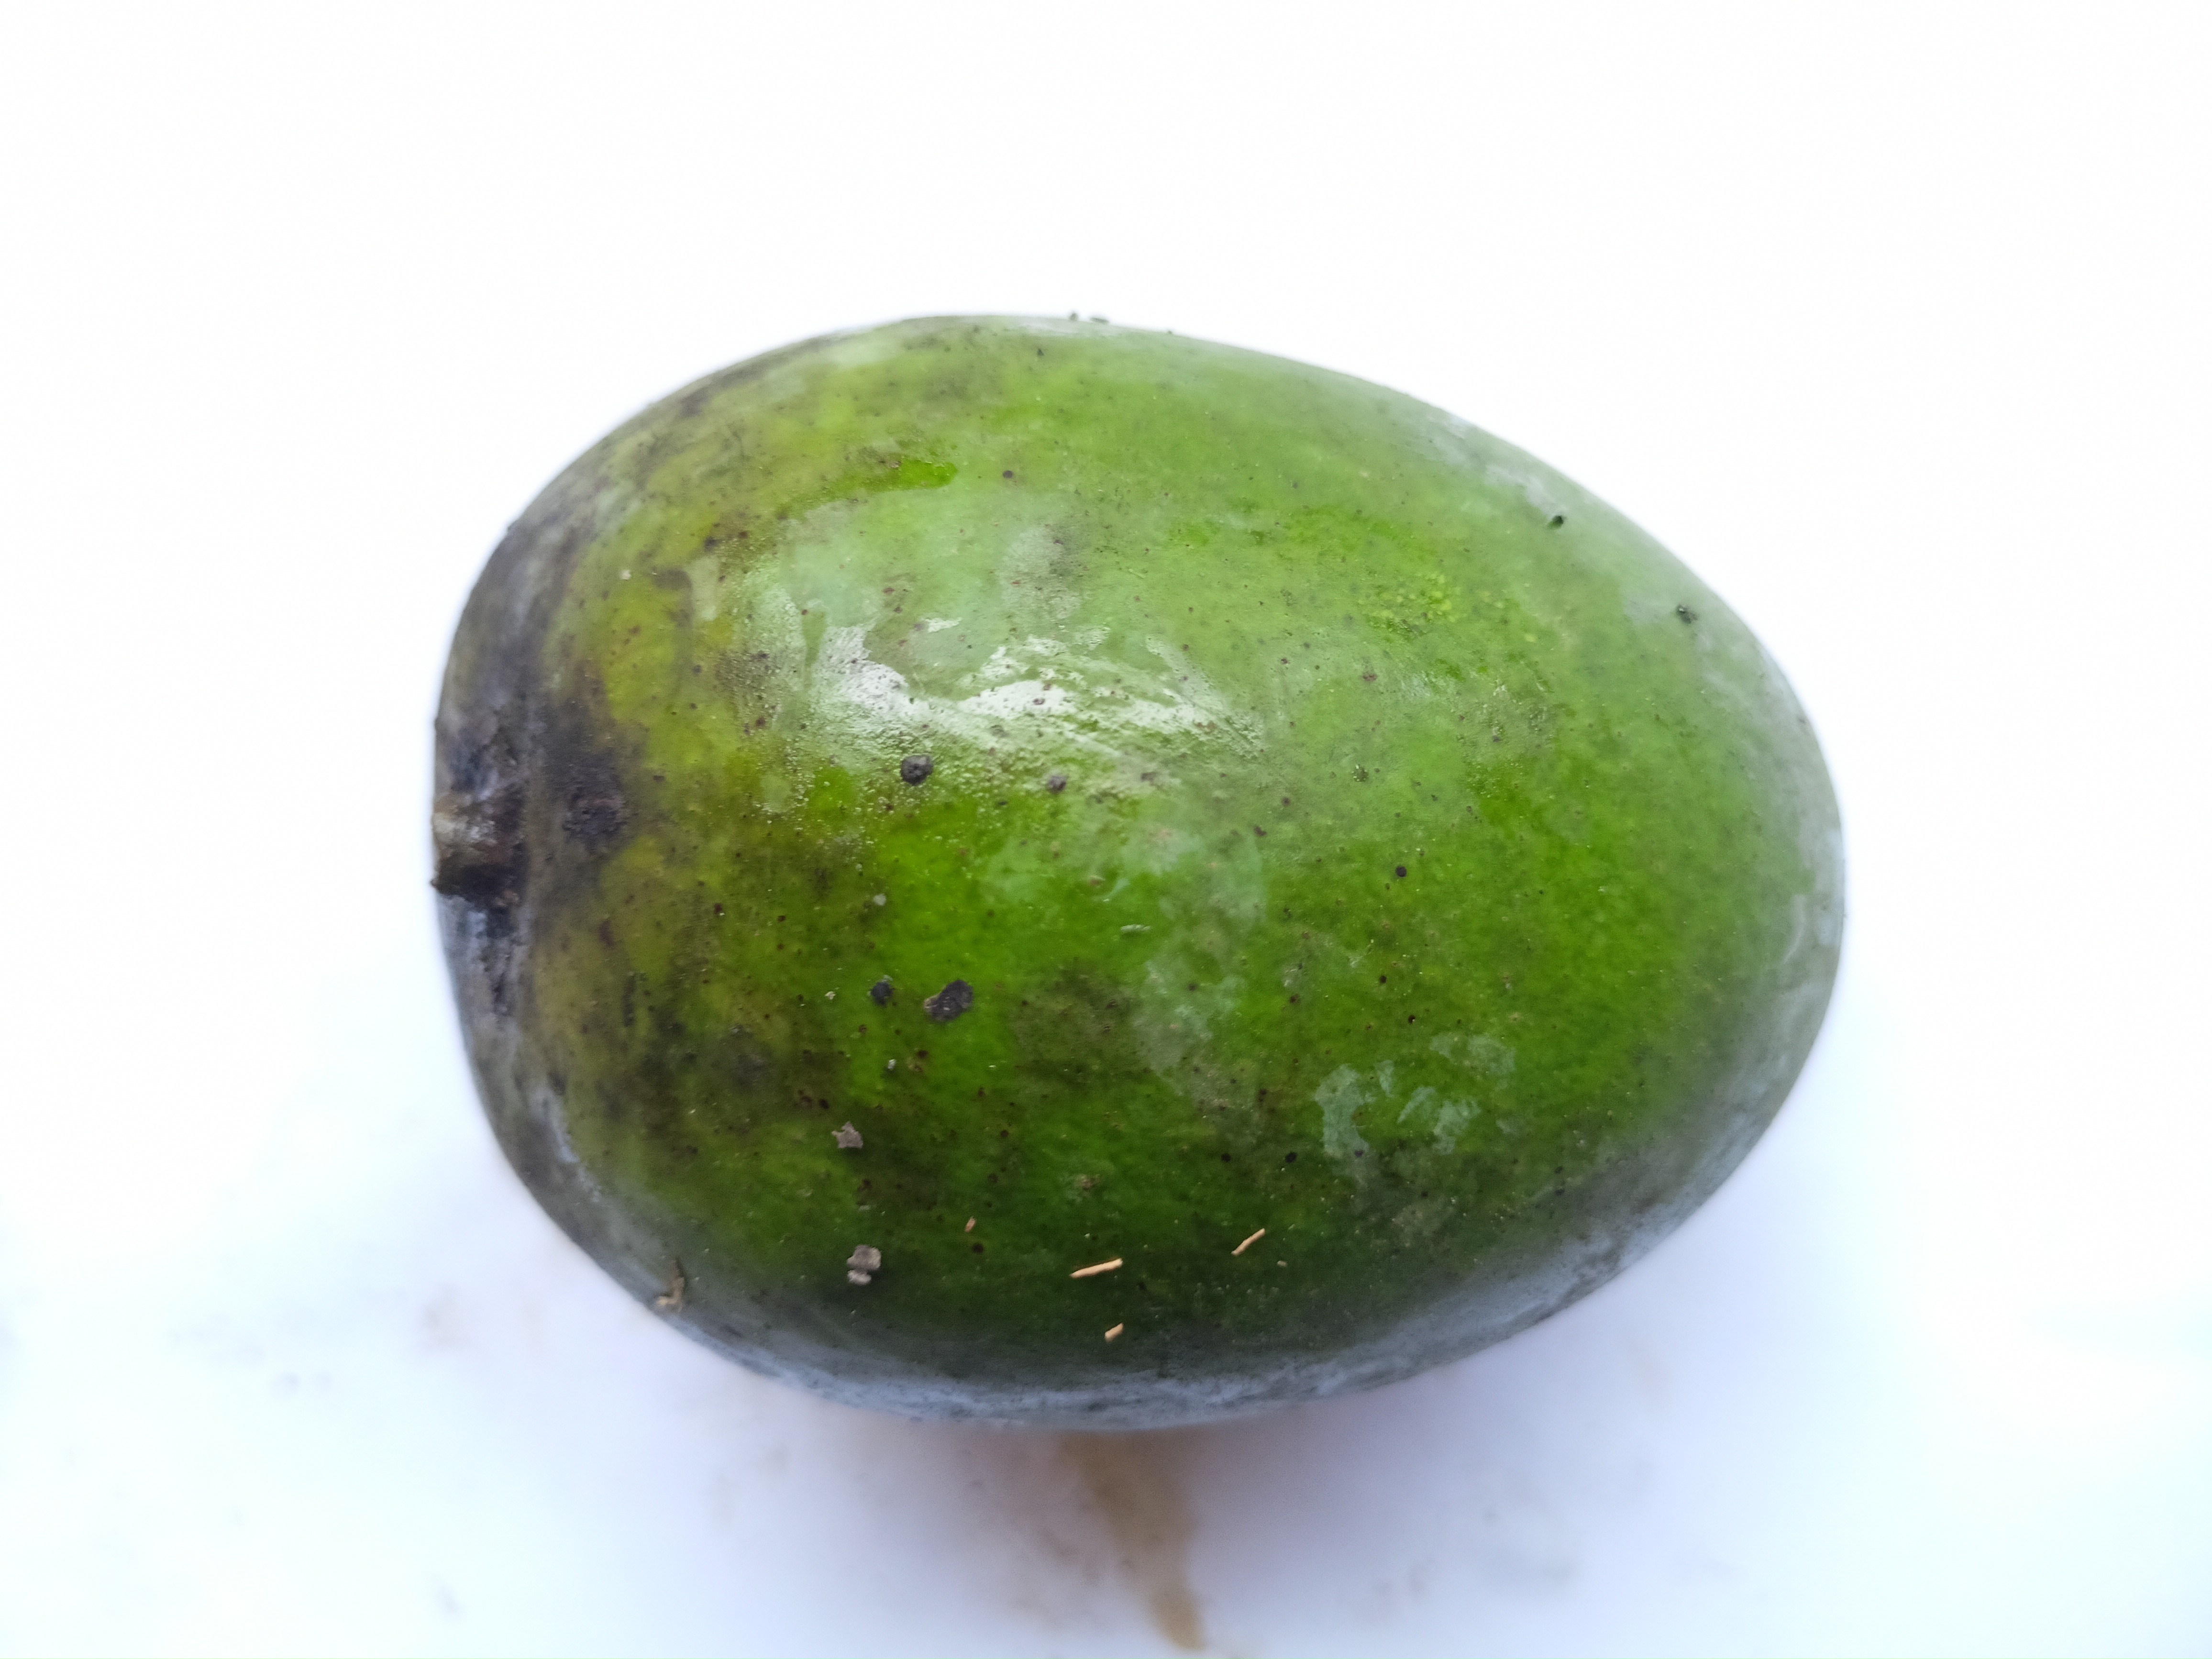
Mango variety: Khrishapat